WREK

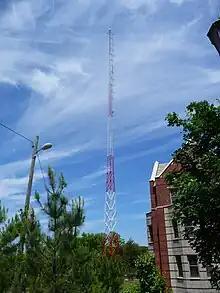
WREK tower

WREK's transmitter is a Harris HT/HD+ which outputs a 16.3 kW TPO signal into a high-gain 8-bay ERI (Electronics Research Inc) antenna, resulting in an effective radiated power of 100,000 Watts in the strongest direction. The antenna is located on a 300-foot (90-meter) self-supporting tower adjacent to the Undergraduate Living Center and Woodruff Hall on Georgia Tech's west campus, connected to the studio in the Student Center via a wireless, 950.0 MHz studio-transmitter link, WQAQ311, and a digital, fiber-optic link.